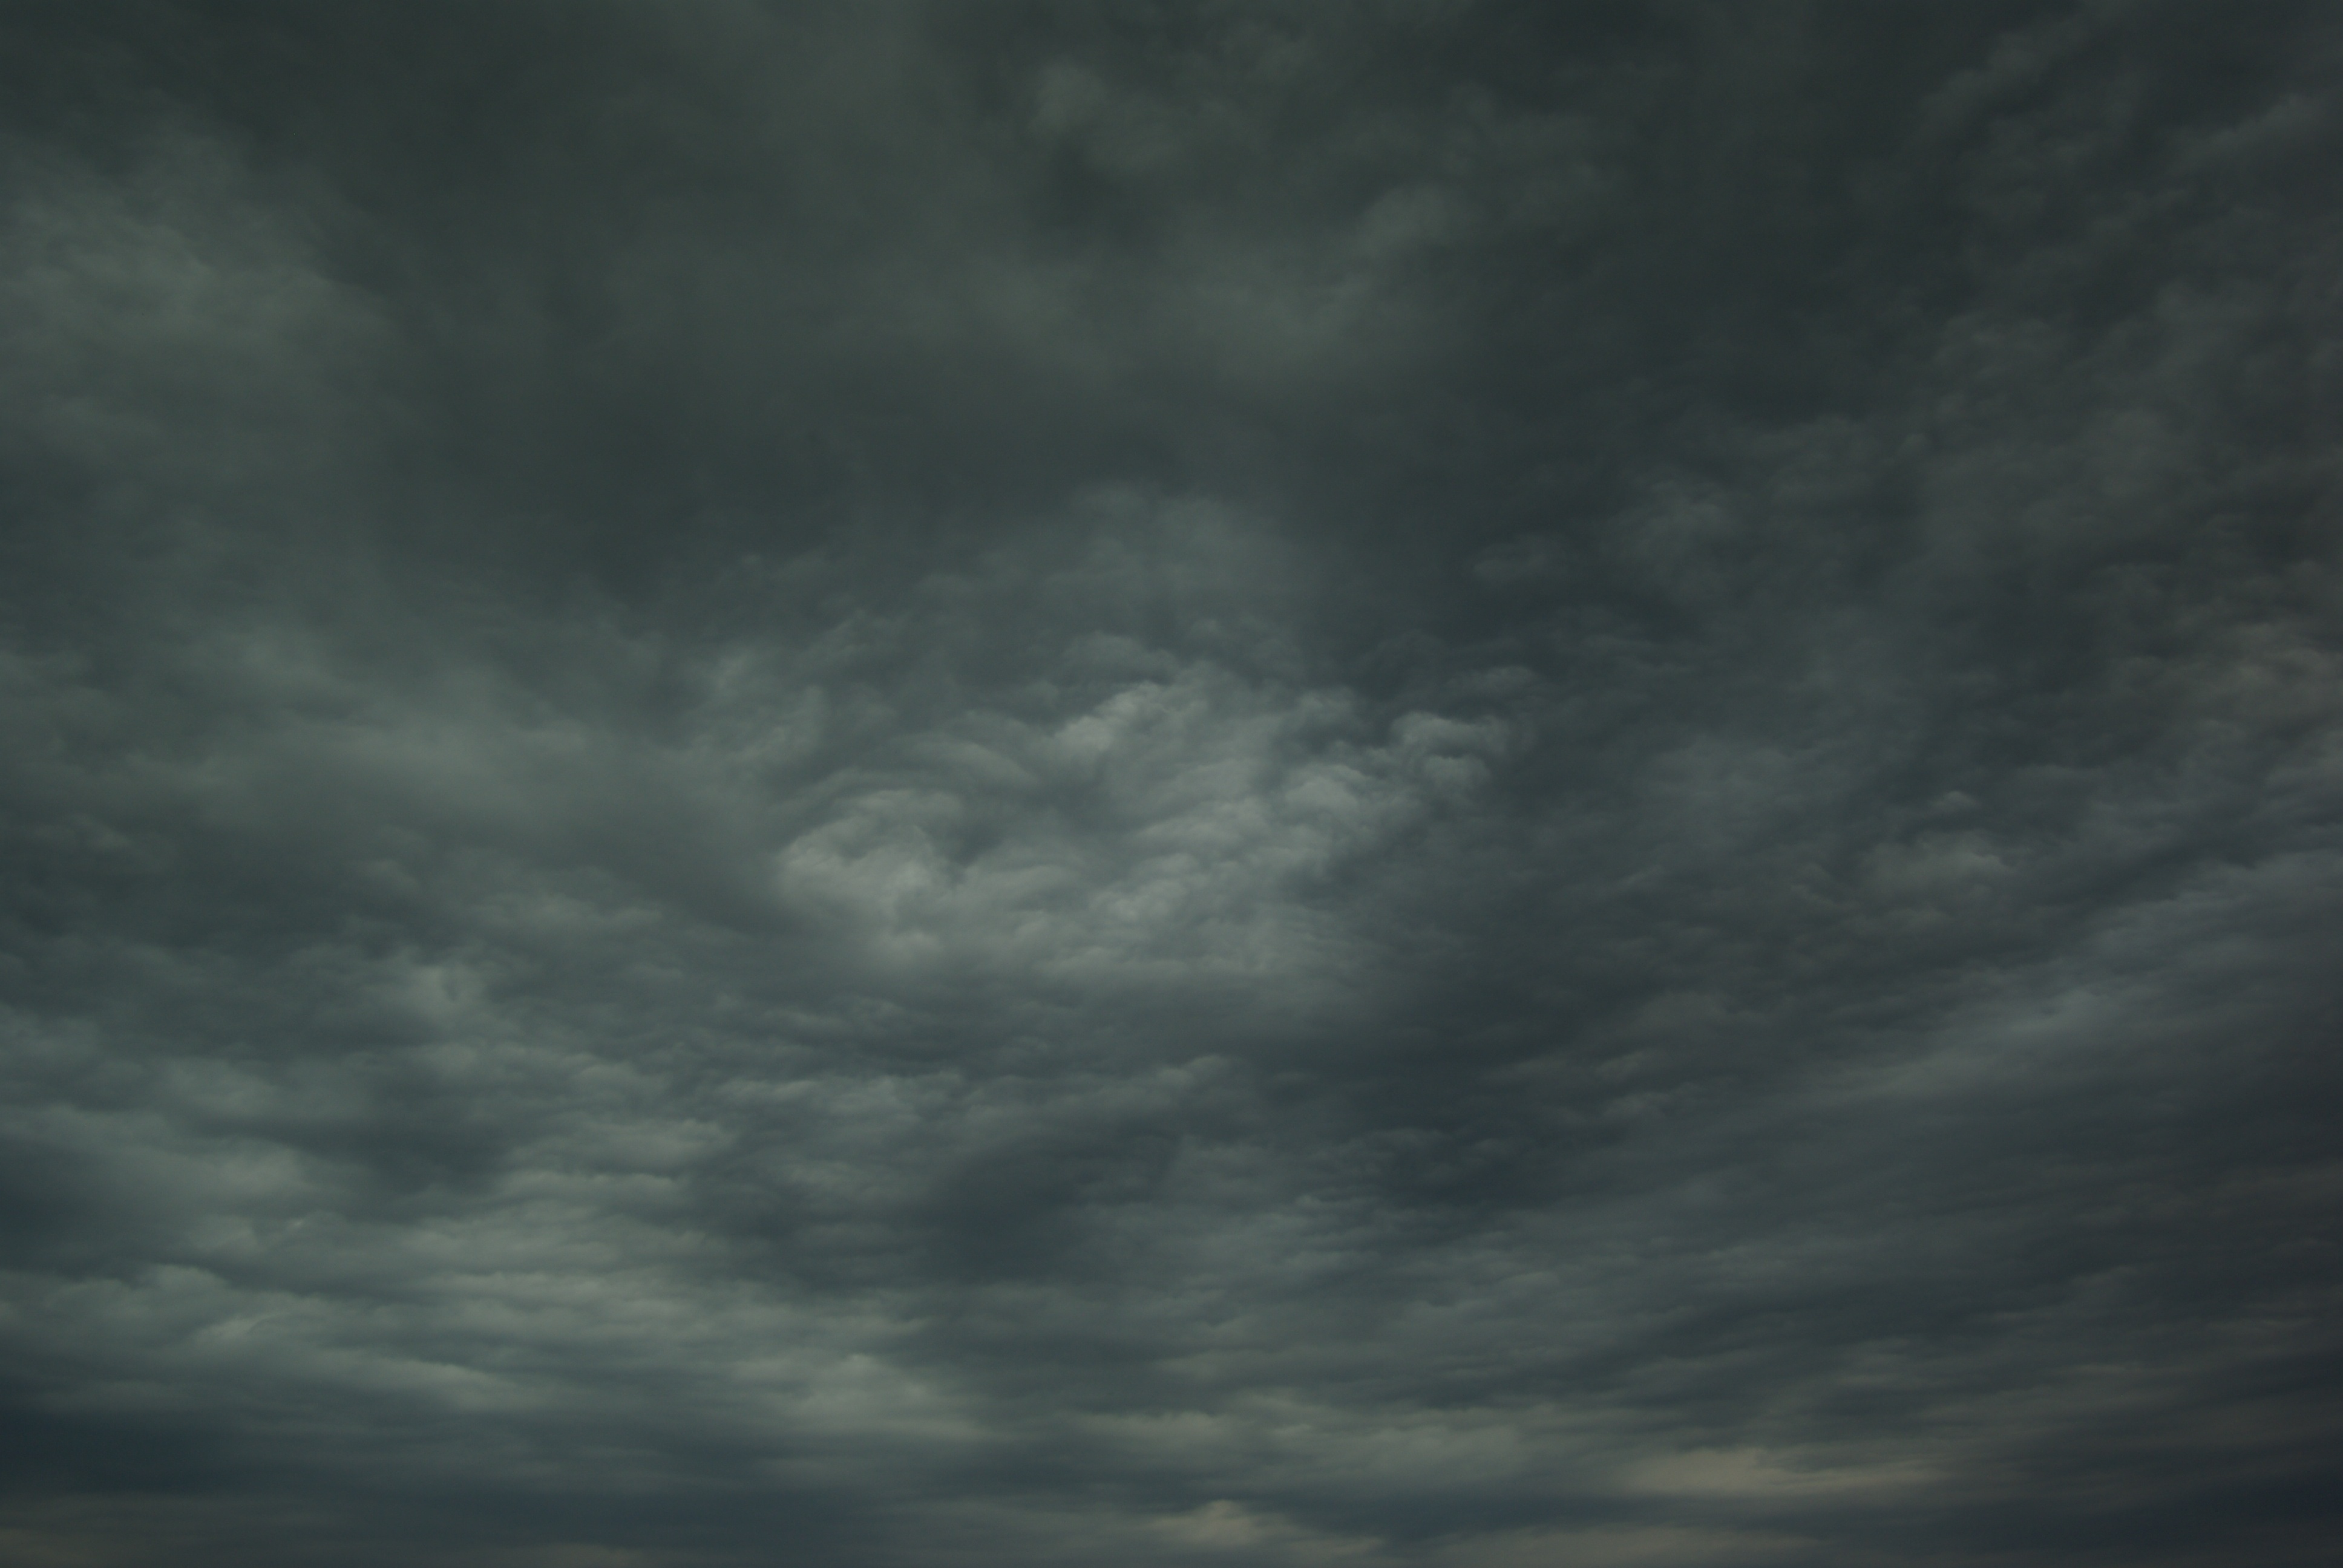
cloud, sky, sunlight, atmosphere, weather, storm, cumulus, darkness, overcast, grey, cloudy sky, depression, meteorological phenomenon